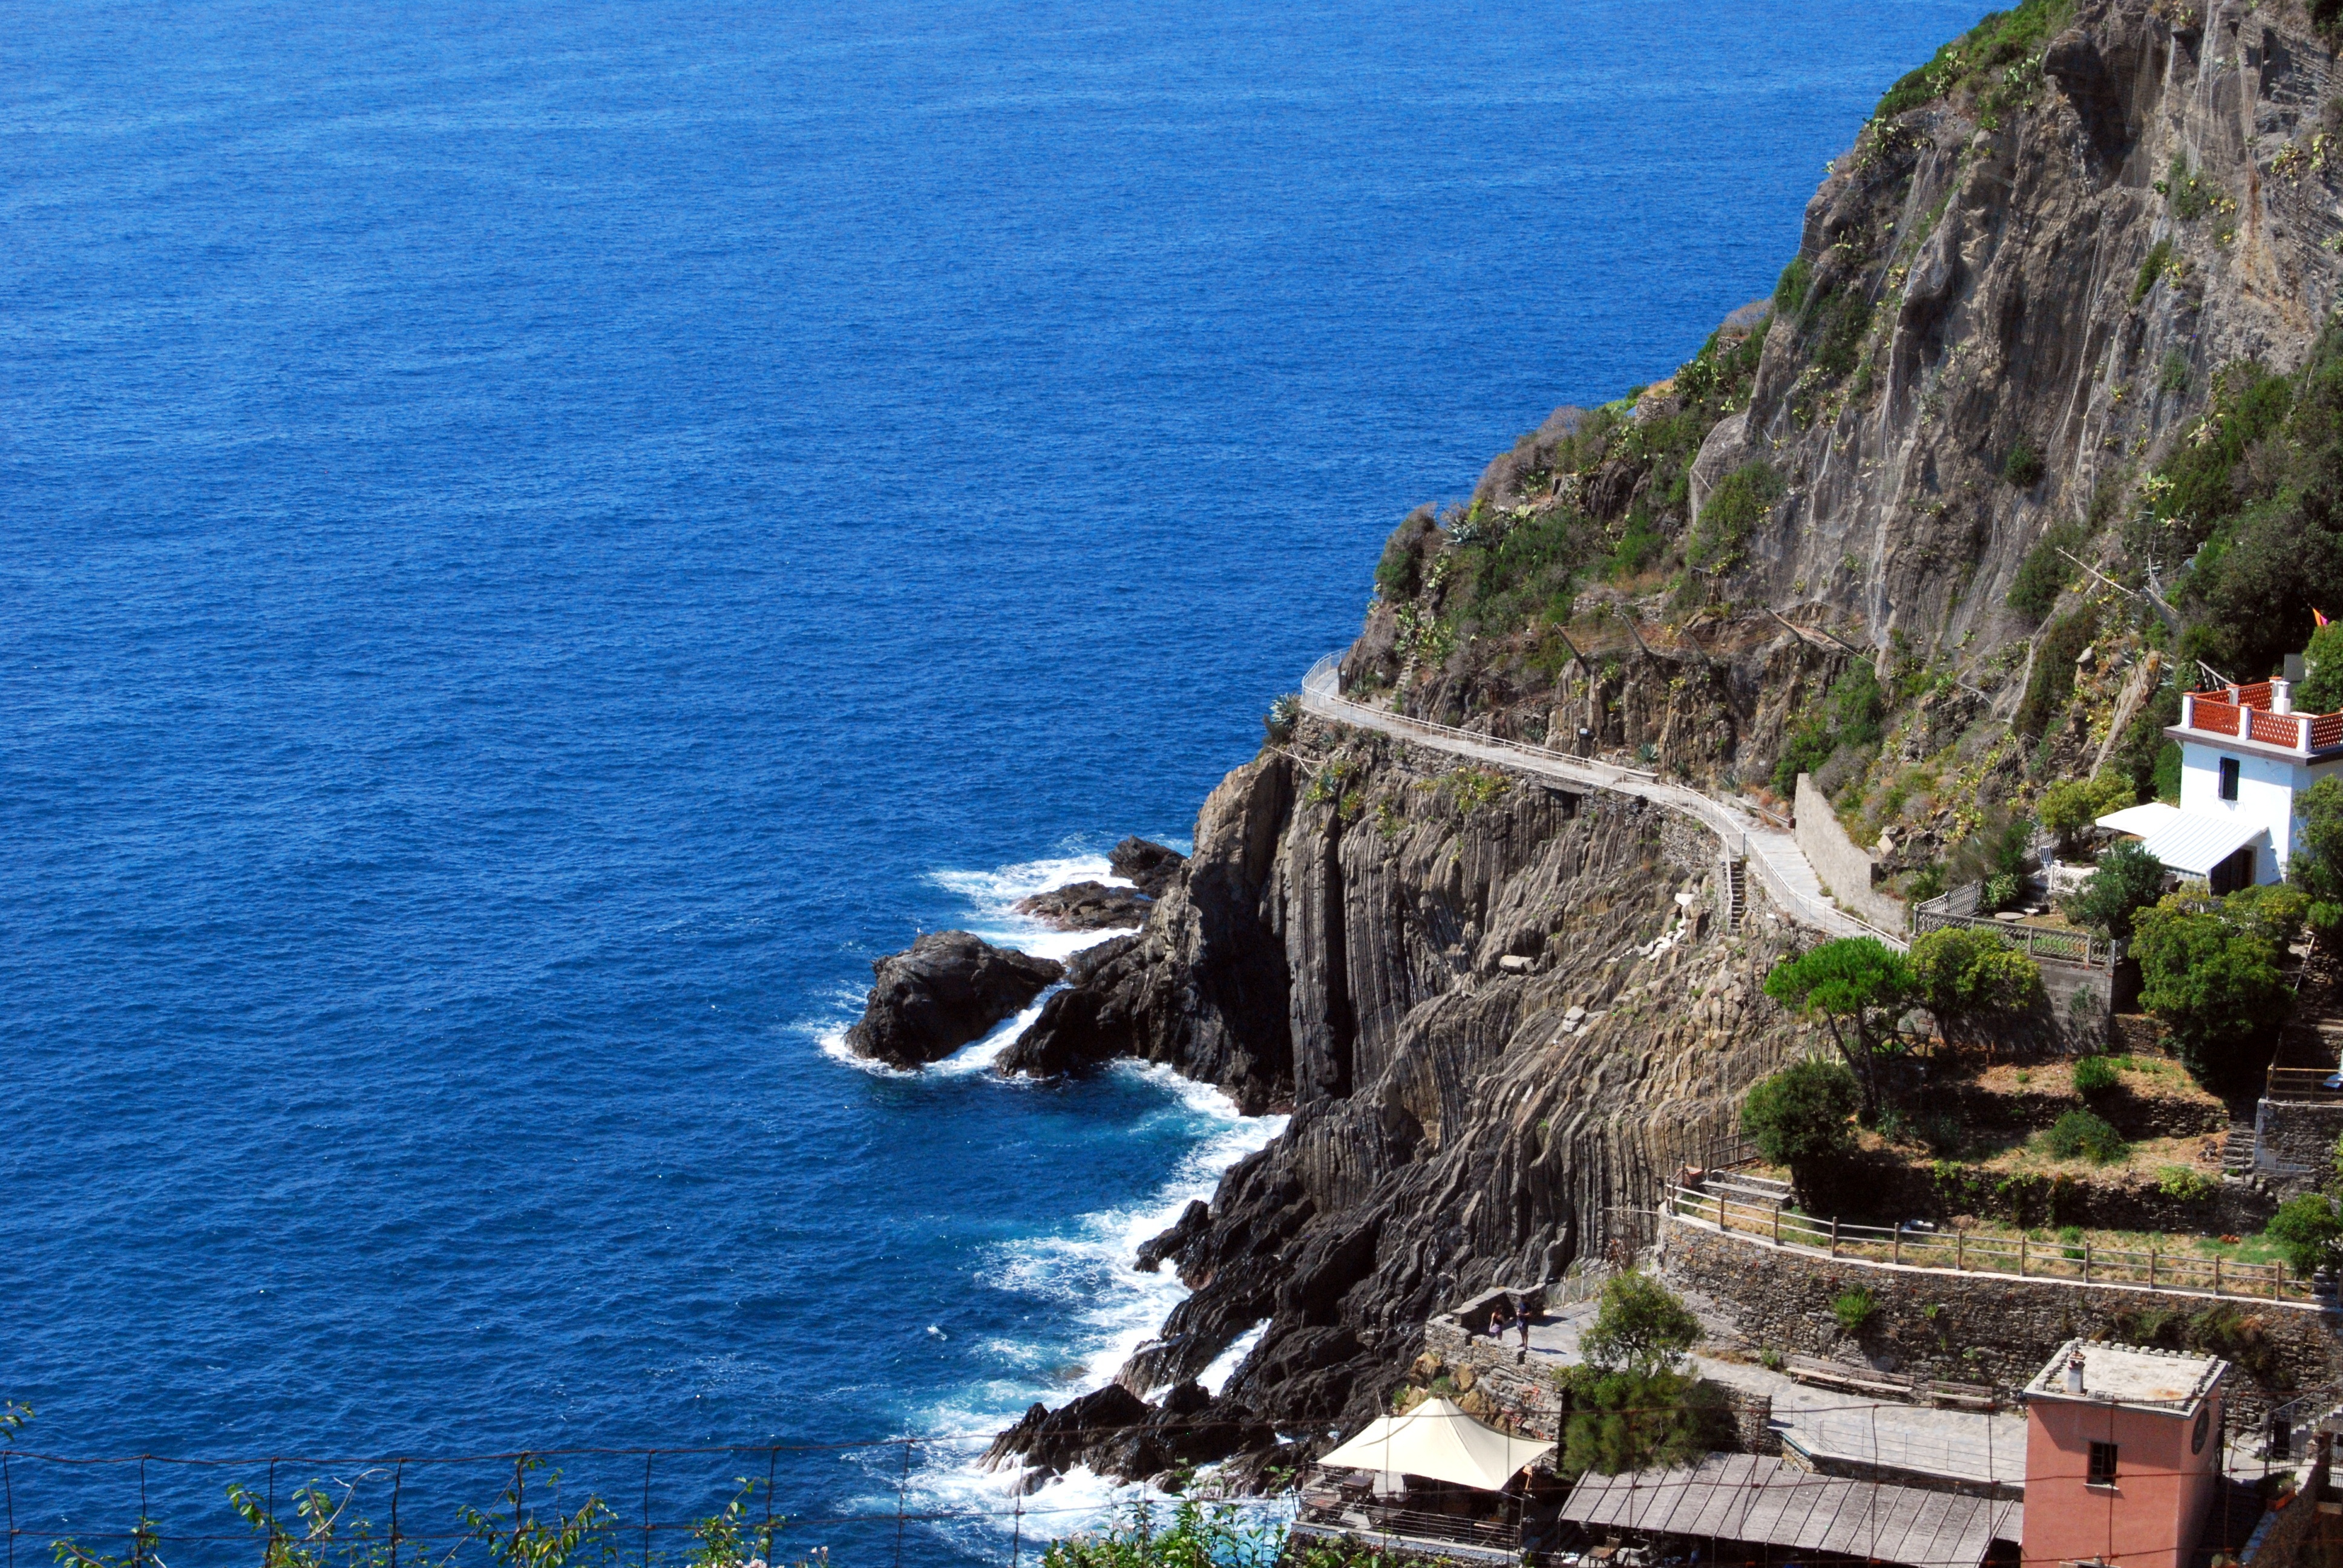
sea, coast, water, nature, rock, ocean, mountain, shore, vacation, cliff, cove, tower, bay, italy, stack, tourism, terrain, rocks, waves, costa, cape, islet, via, liguria, of love, amalfi, promontory